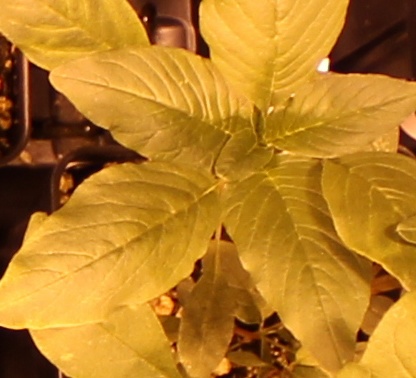
Label: Waterhemp